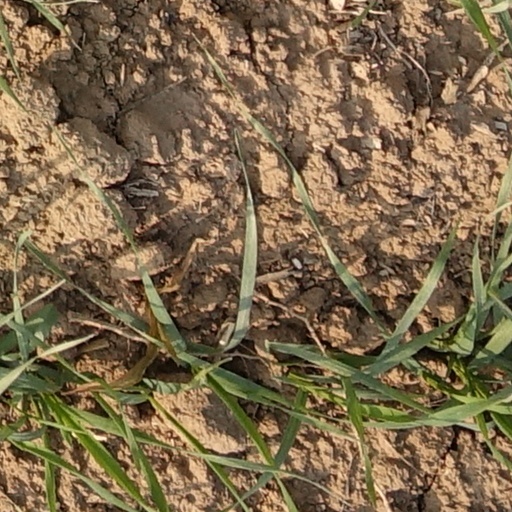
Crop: wheat